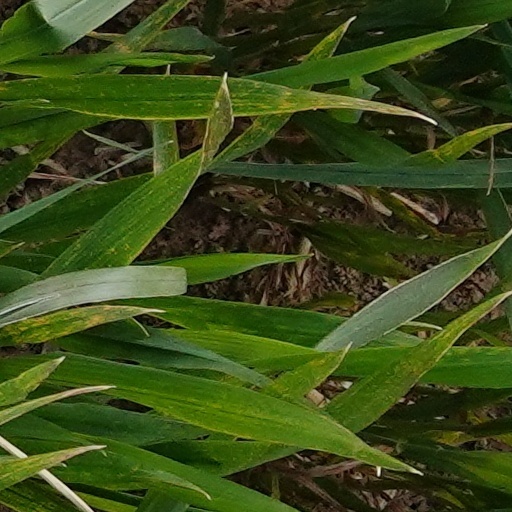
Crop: wheat